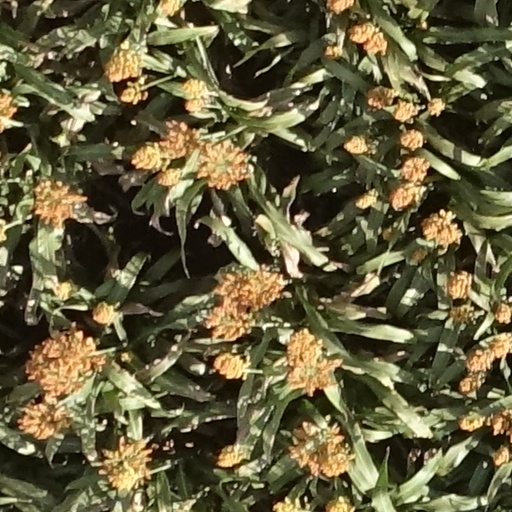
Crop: sorghum